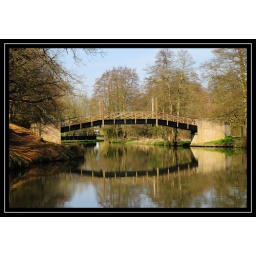
The bridge near the ginormous hill we climbed down in Artington, Surrey.